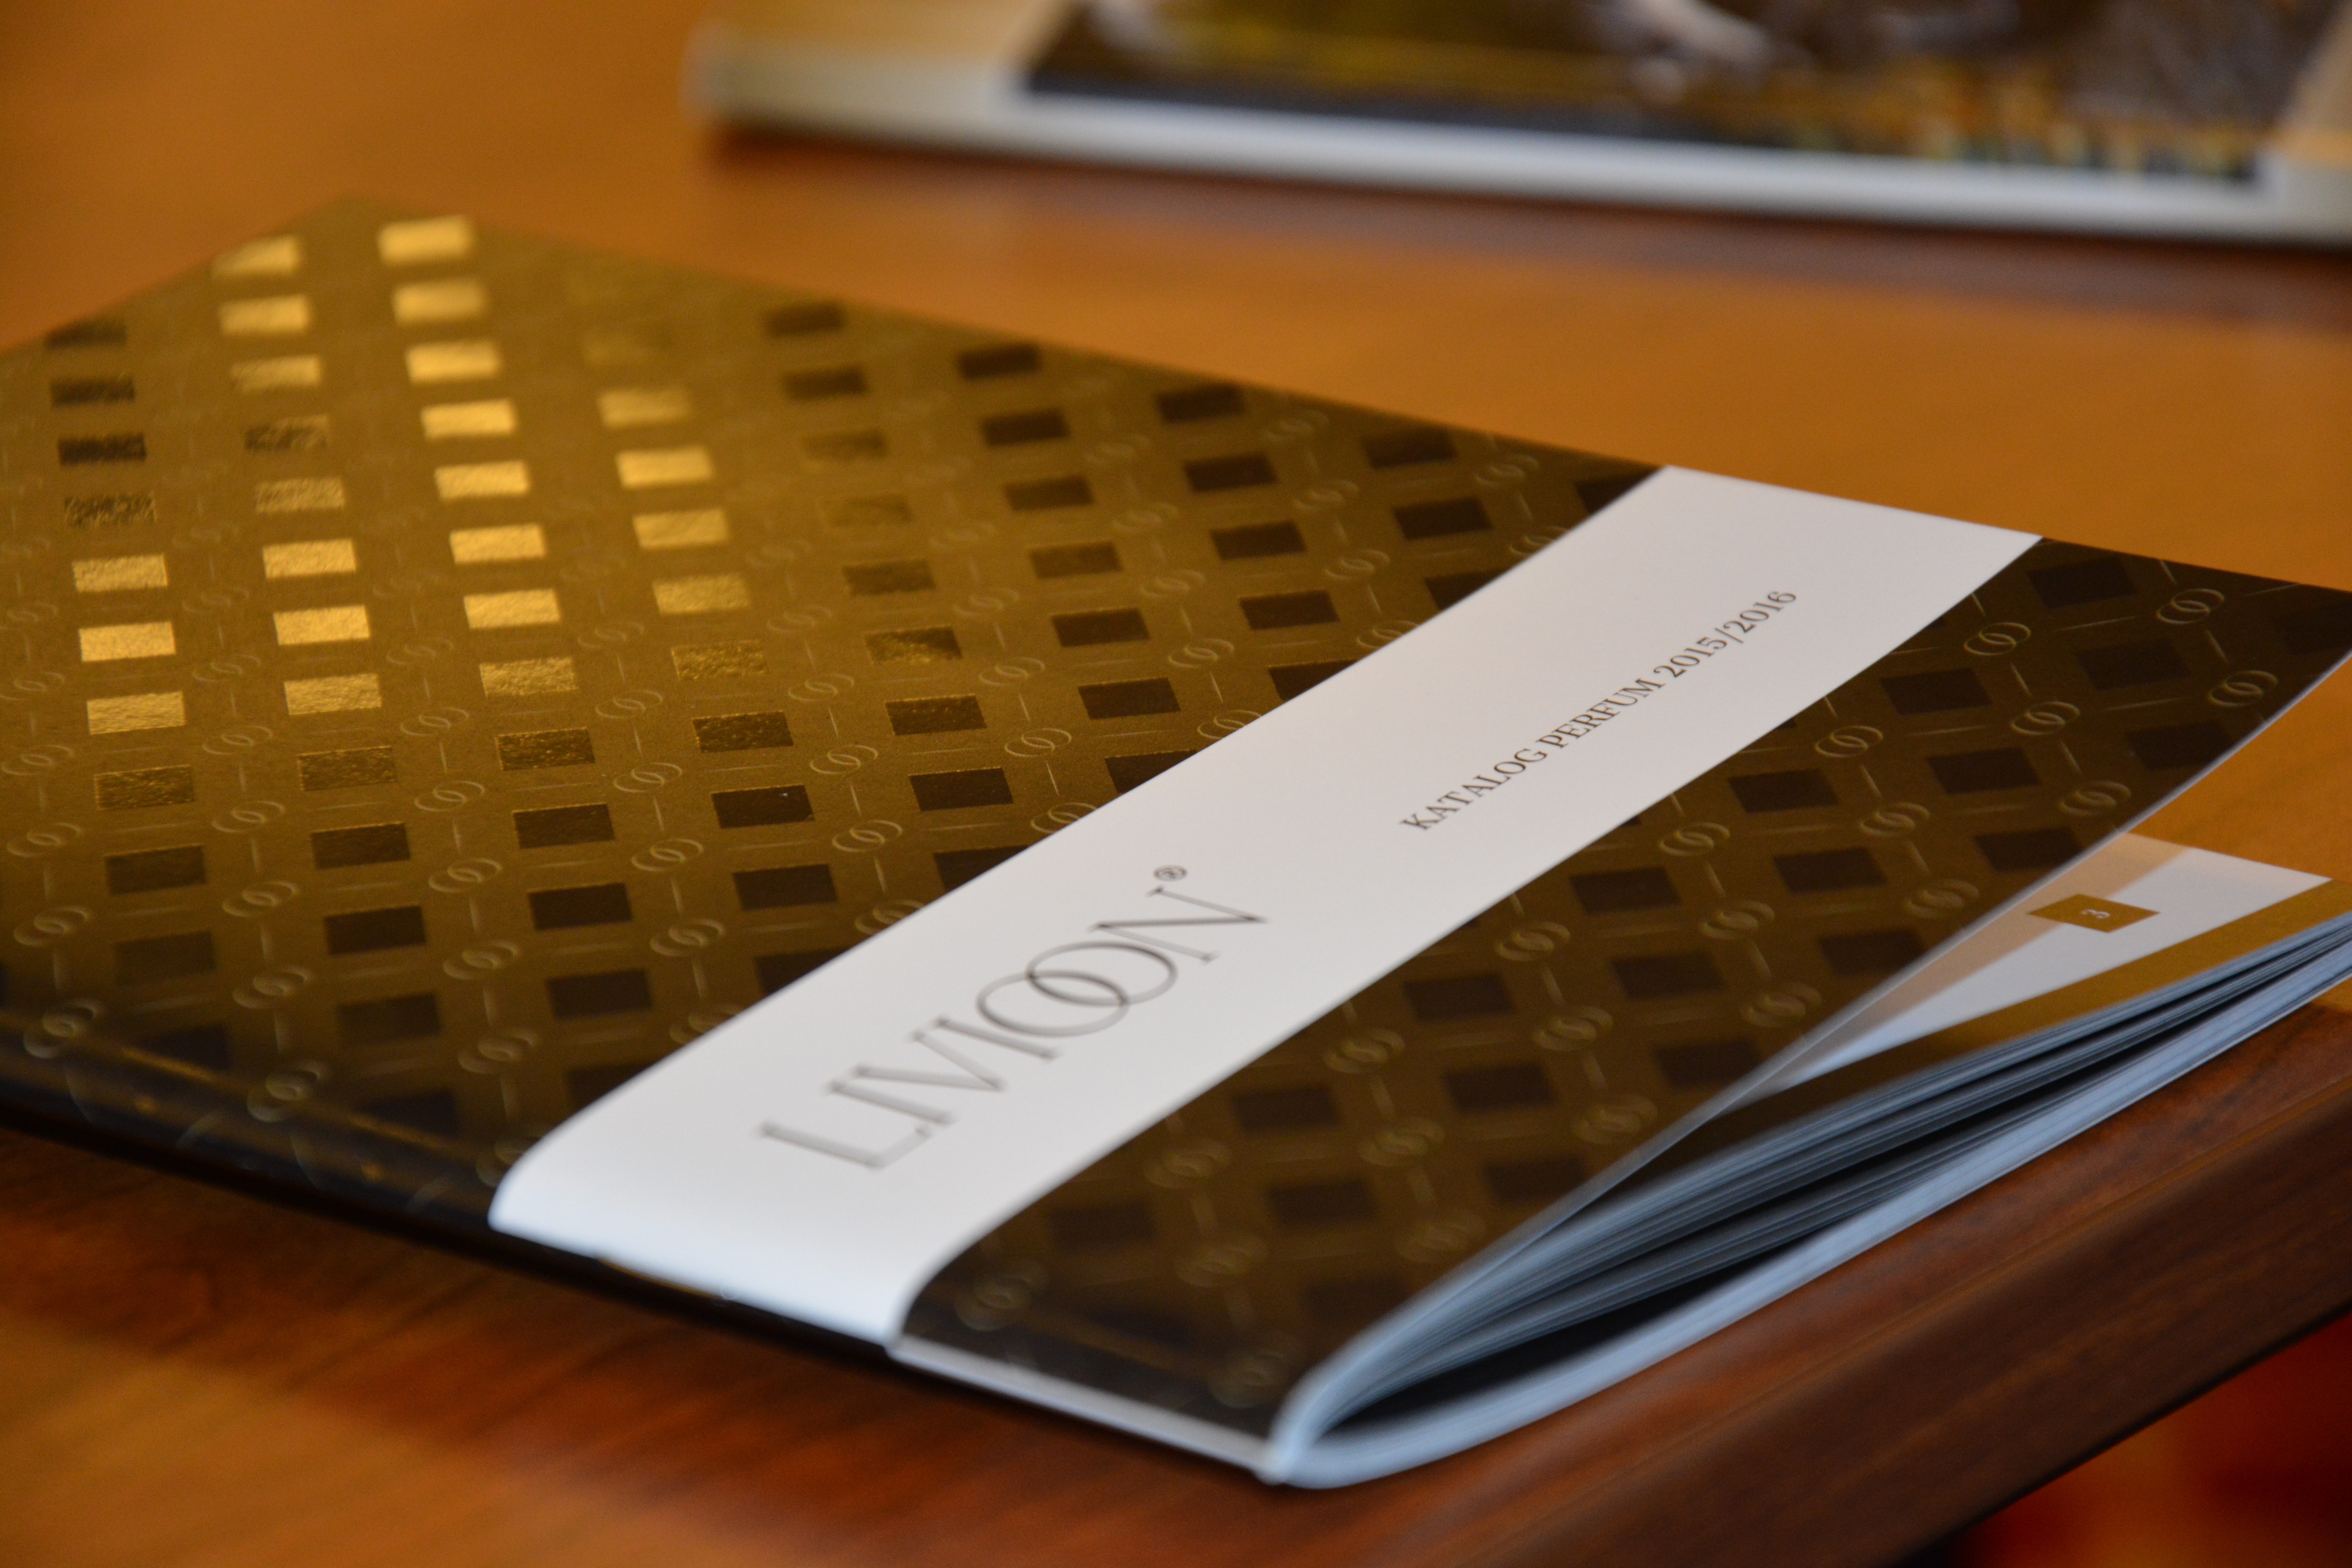
writing, wood, pen, meeting, cup, training, brand, art, design, perfume, livioon, polish company, fragrant business, livioon mazowsze